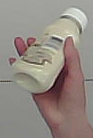
Product: heinz_mayo